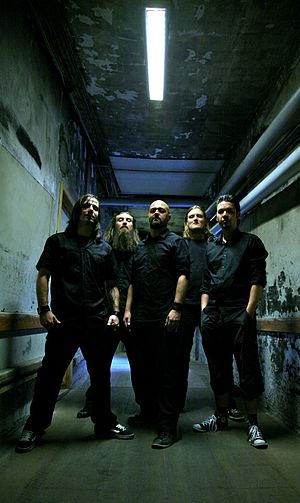
Diamond Drive
Diamond Drive
Diamond Drive var et dansk hård rock-band der blev dannet i den århusianske undergrund i 2006, og eksisterede frem til 2016. De kendetegnedes bl.a. ved et melodisk og aggressivt musikunivers.